Simon Schwartz (artist)

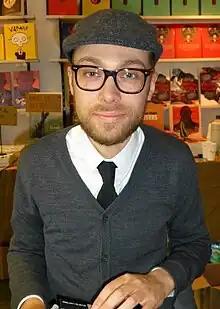
Simon Schwartz at the "Comic Salon", Erlangen in 2014

Simon Schwartz (born 5 October 1982) is a German illustrator, comic writer and cartoonist. His work is published in the Frankfurter Allgemeine Sonntagszeitung, Die Zeit and other newspapers and magazines. He has written graphic novels including ""drüben!"" and ""Packeis"" and his work has been translated into French and English.